History of North America

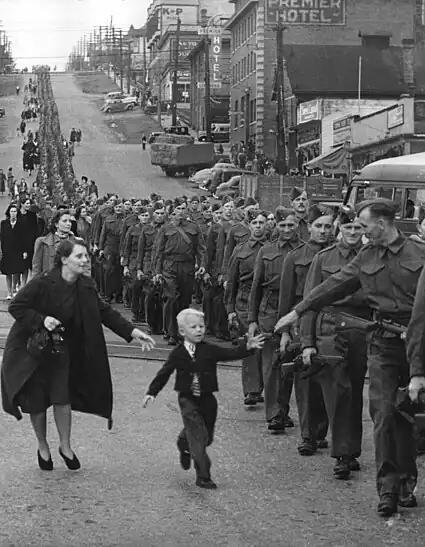
The British Columbia Regiment marching in New Westminster, October 1940

From the time of independence of the United States, that country expanded rapidly to the west, acquiring the massive Louisiana territory in 1803. Between 1810 and 1811 a Native confederacy under Tecumseh fought unsuccessfully to keep the Americans from pushing them out of the Great Lakes. Tecumseh's followers then went north into Canada, where they helped the British to block an American attempt to seize Canada during the War of 1812. Following the war, British and Irish settlement in Canada increased dramatically.